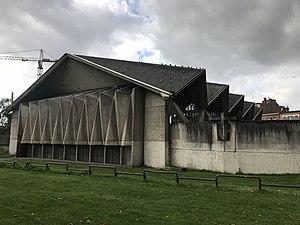
Eglise paroissiale Saints-Pierre-et-Paul à Droixhe, Liège
L'église Saints-Pierre-et-Paul est située à Liège en Belgique.